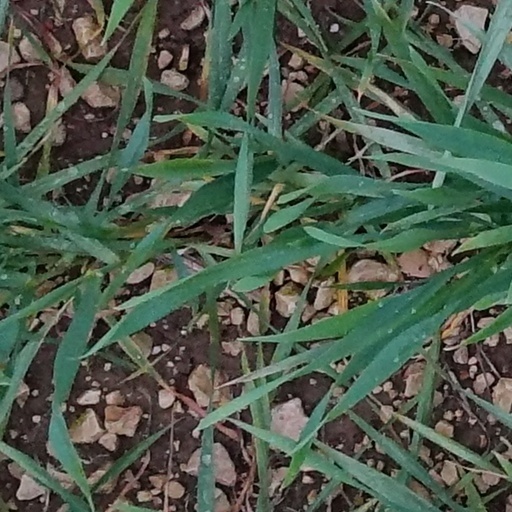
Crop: wheat